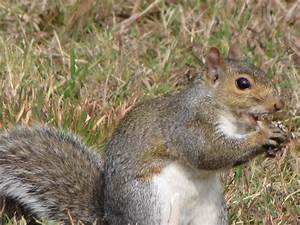
Label: scoiattolo